Eivind N. Borge

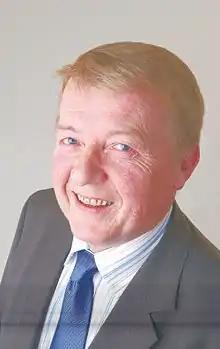
Eivind N. Borge

Eivind N. Borge (born 24 February 1950) is a Norwegian politician for the Progress Party.